Oceania

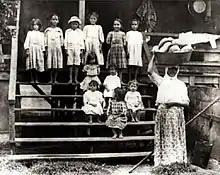
Many Portuguese immigrants in Hawaii were Azorean or Madeiran.

The majority of people living in Australia work in health care, retail and education sectors. Australia boasts the largest amount of manufacturing in the region, producing cars, electrical equipment, machinery and clothes.